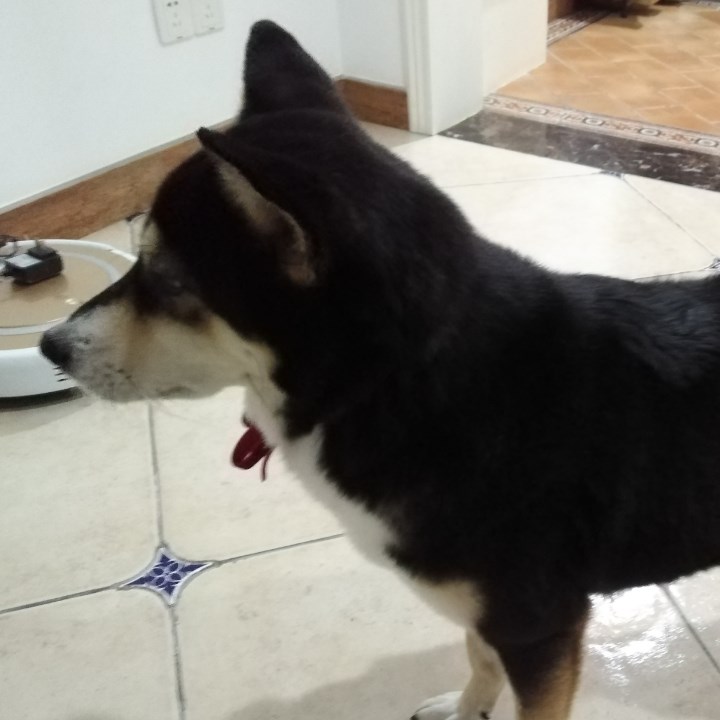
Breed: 1043-n000001-Shiba_Dog